Don Nicolò Amati

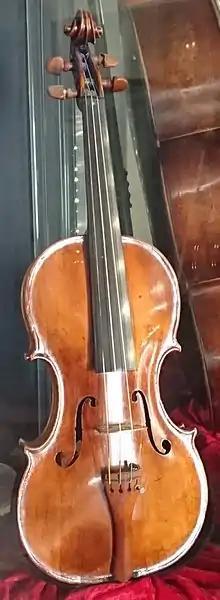

Don Nicolò Amati (born Nicolò Marchioni or Nicolò Melchioni; 1662–1752) was an Italian violin maker based in Bologna. In 1687 he entered priesthood. He pursued both careers, priesthood and violinmaking, throughout his lifetime.